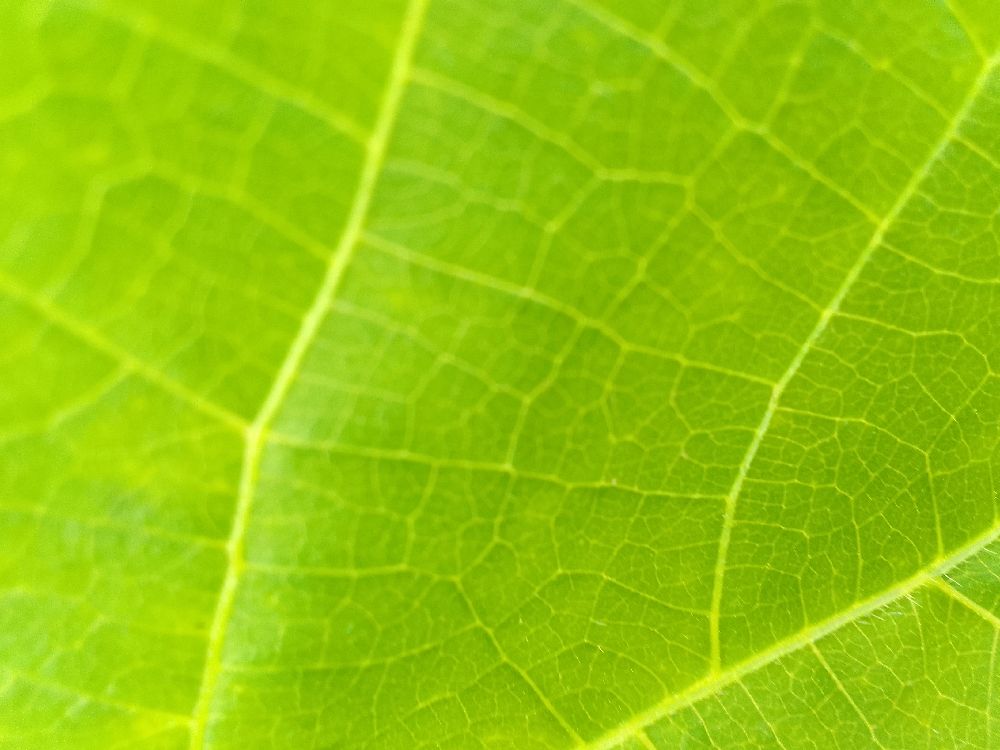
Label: healthy